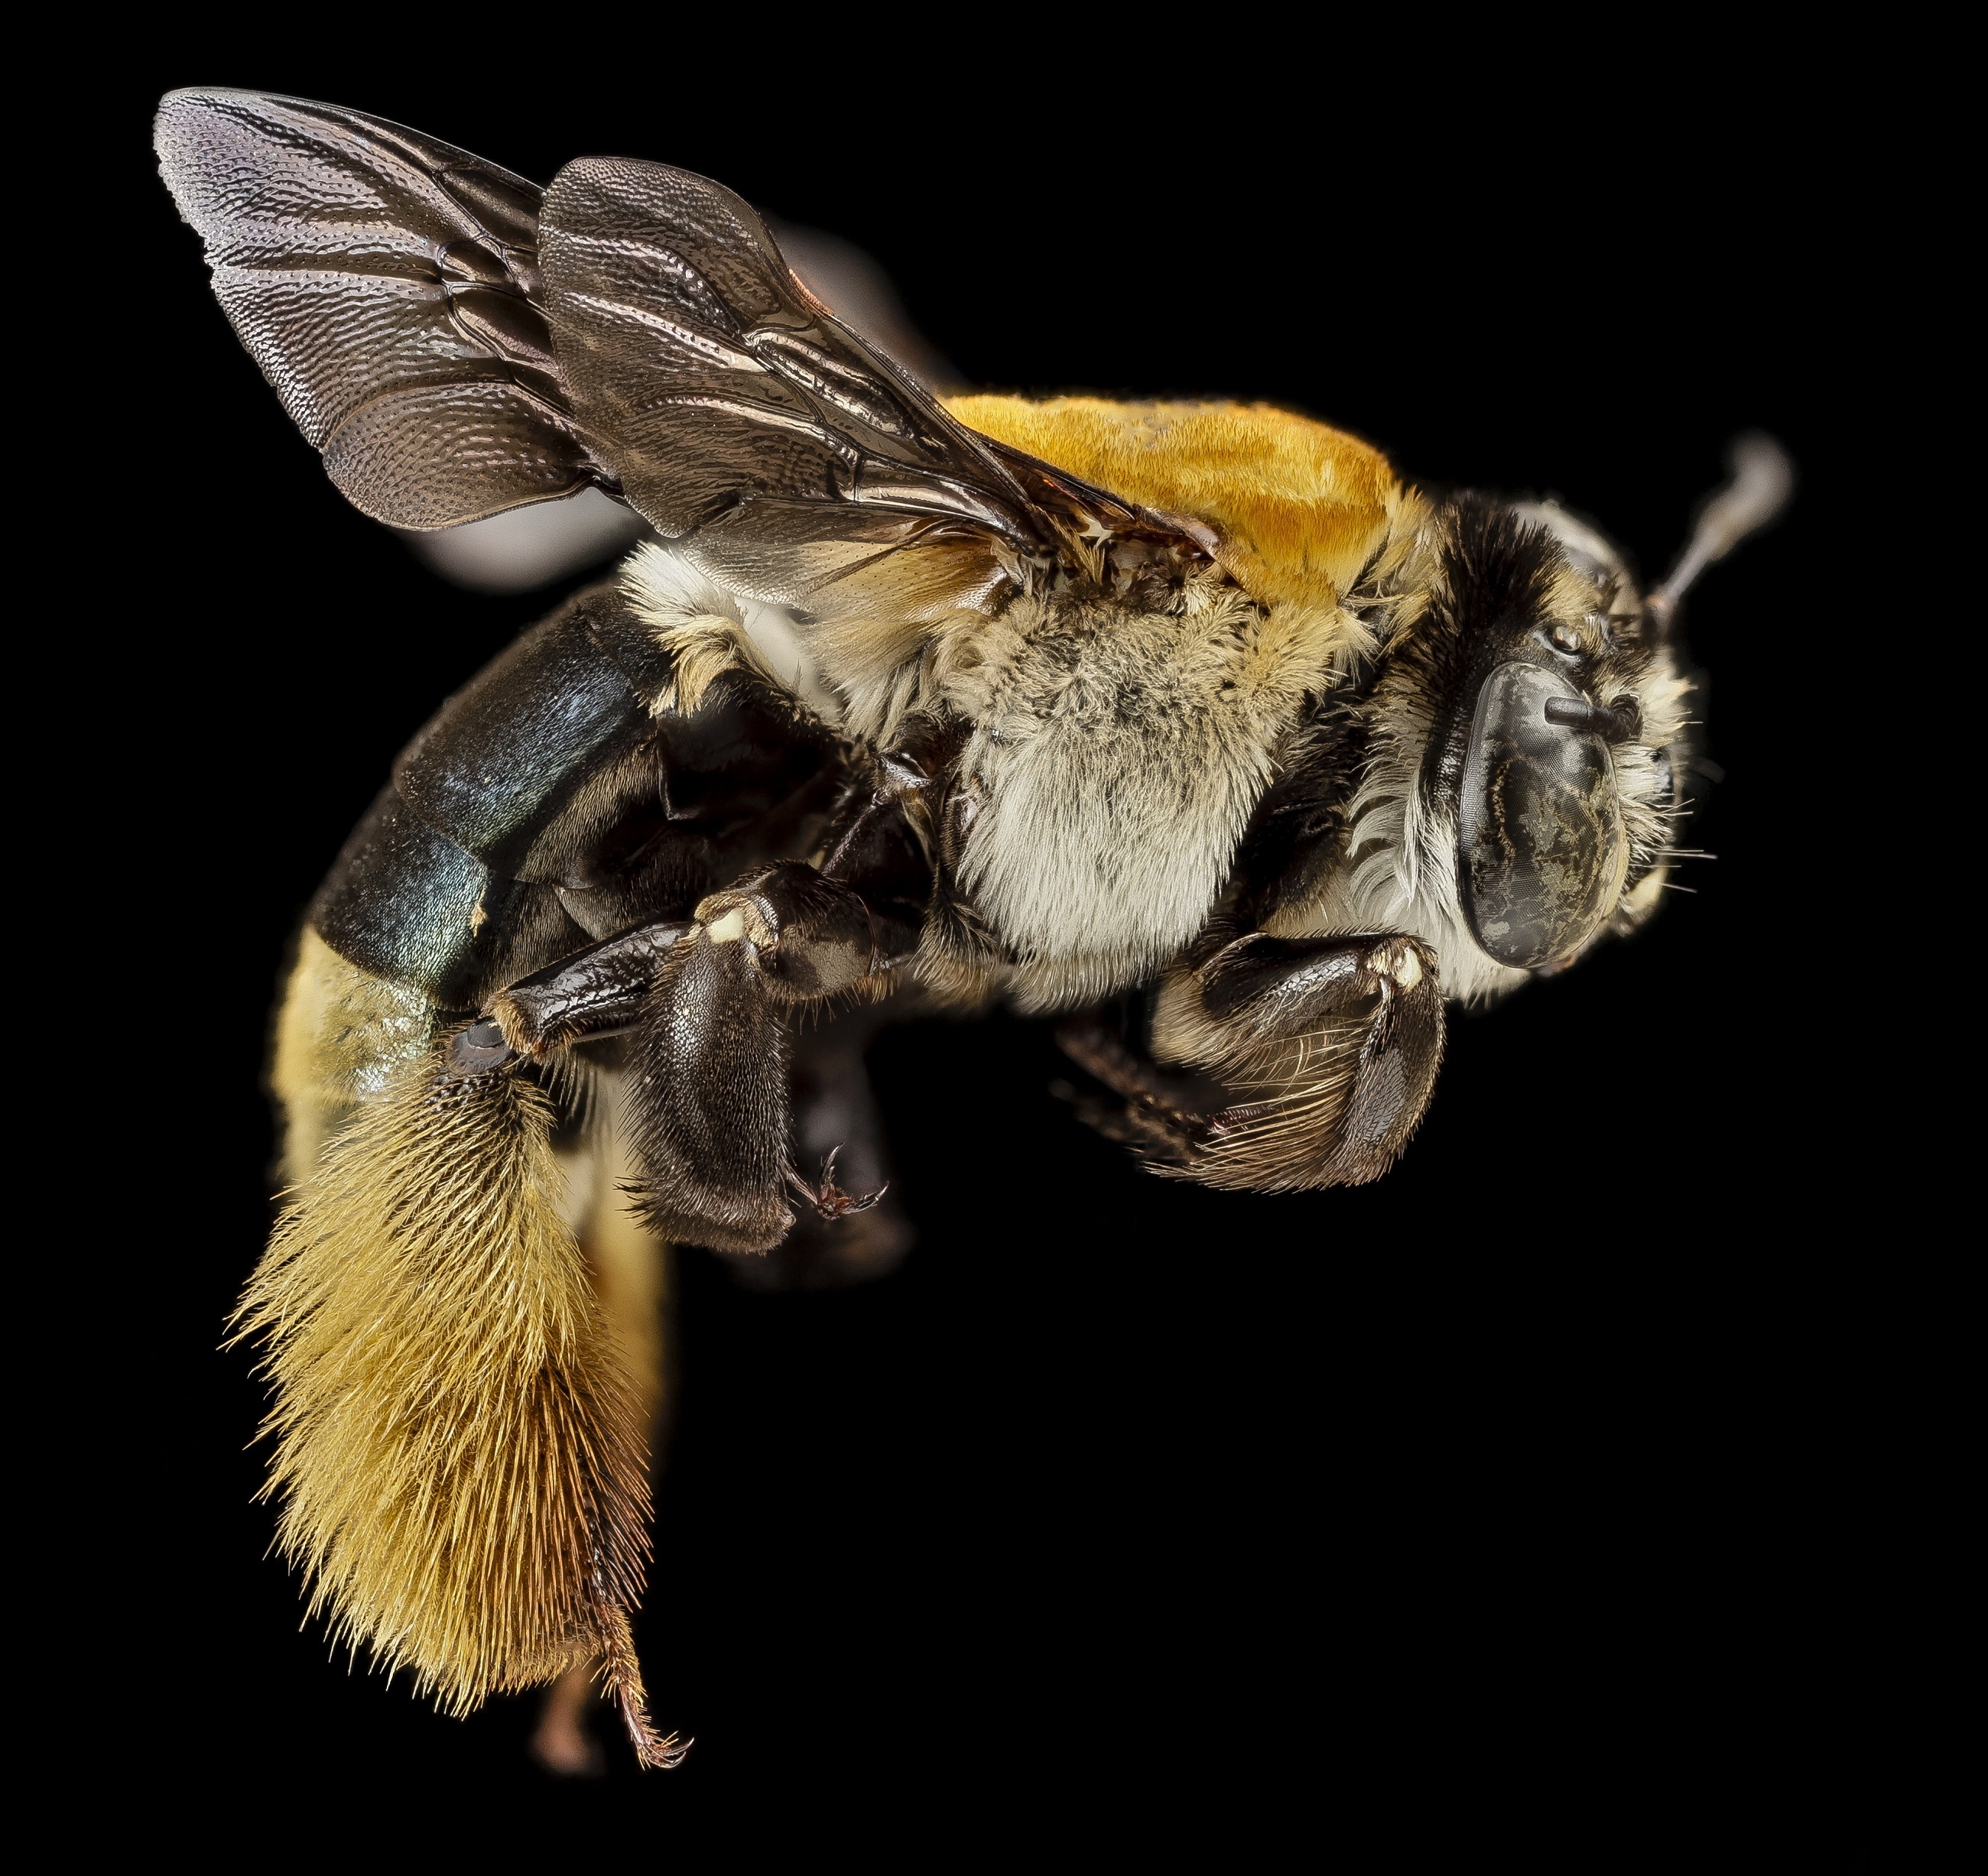
nature, photography, flower, wildlife, pollen, portrait, insect, macro, bug, fauna, invertebrate, close up, wings, bee, nectar, mounted, macro photography, arthropod, honey bee, pollinator, puerto rico, membrane winged insect, u s geological survey, centris decolorata